White Teeth (TV serial)

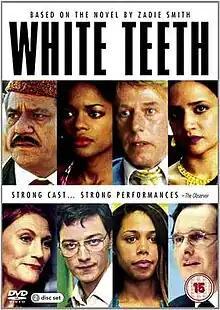
DVD cover

White Teeth is a 2002 British four-part drama TV serial based on the 2000 novel of the same name written by Zadie Smith.